Voices of Transition

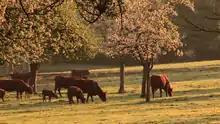
Agroforestry in Normandy

To illustrate alternative scenarios the documentary visits places in England and France to conduct various interviews. Agroforestry expert Martin Crawford gives a tour of his forest garden, explaining how the assortment of different plants on various levels results in a symbiotic relationship between them whereby they supply each other with nutrients. He explains the high productivity rate and efficiencies realised through the use of these Permaculture principles. A further application is shown on farmlands, where rows of trees are planted with cereal crops in between. As a result, the later can still be harvested using large-scale machinery, while the trees provide a better microclimate by providing living space for animals, much higher rates of biodiversity and a replenishing of the soil as a result of the regular loss of root structures. According to the interviewees in the film the trees themselves could provide a counterbalance to the deficit of wood in European countries, act as carbon sinks and contribute to the value of the land. As experts on these matters the film presents Christian Dupraz from the French Institut national de la Recherche Agronomique as well as French soil scientist Claude Bourguignon.